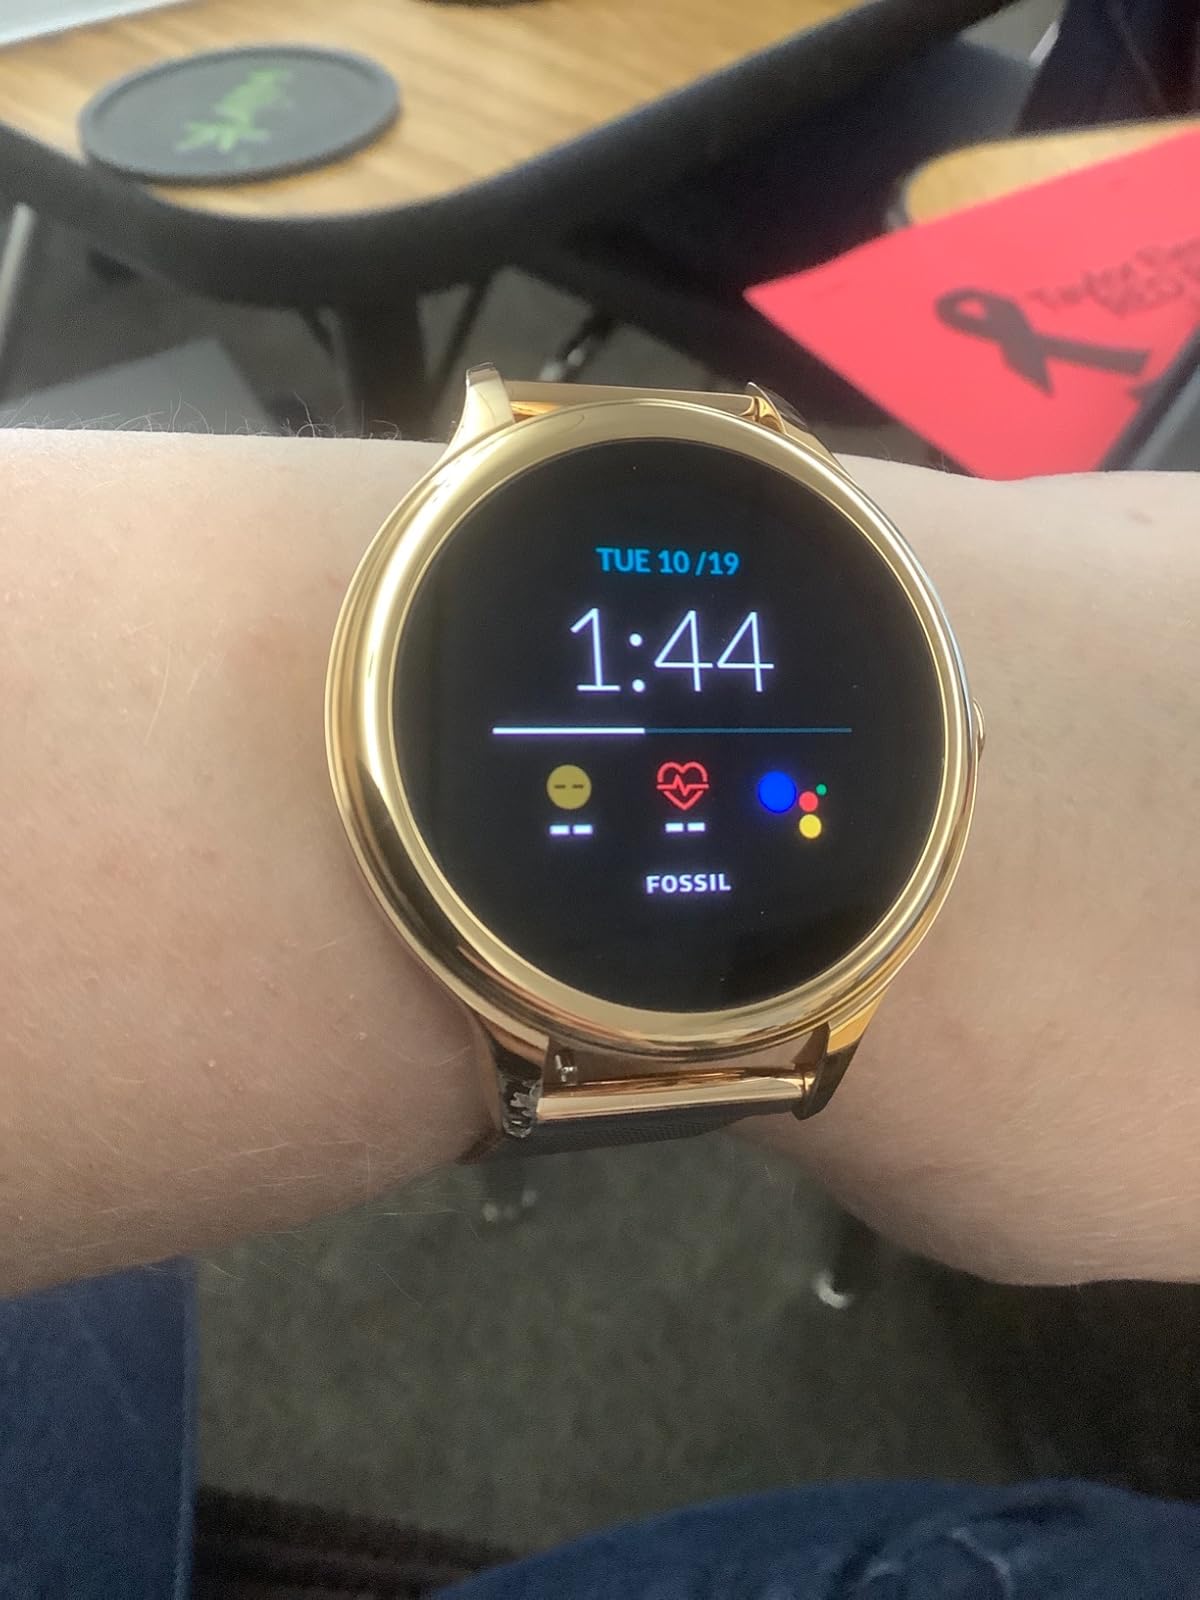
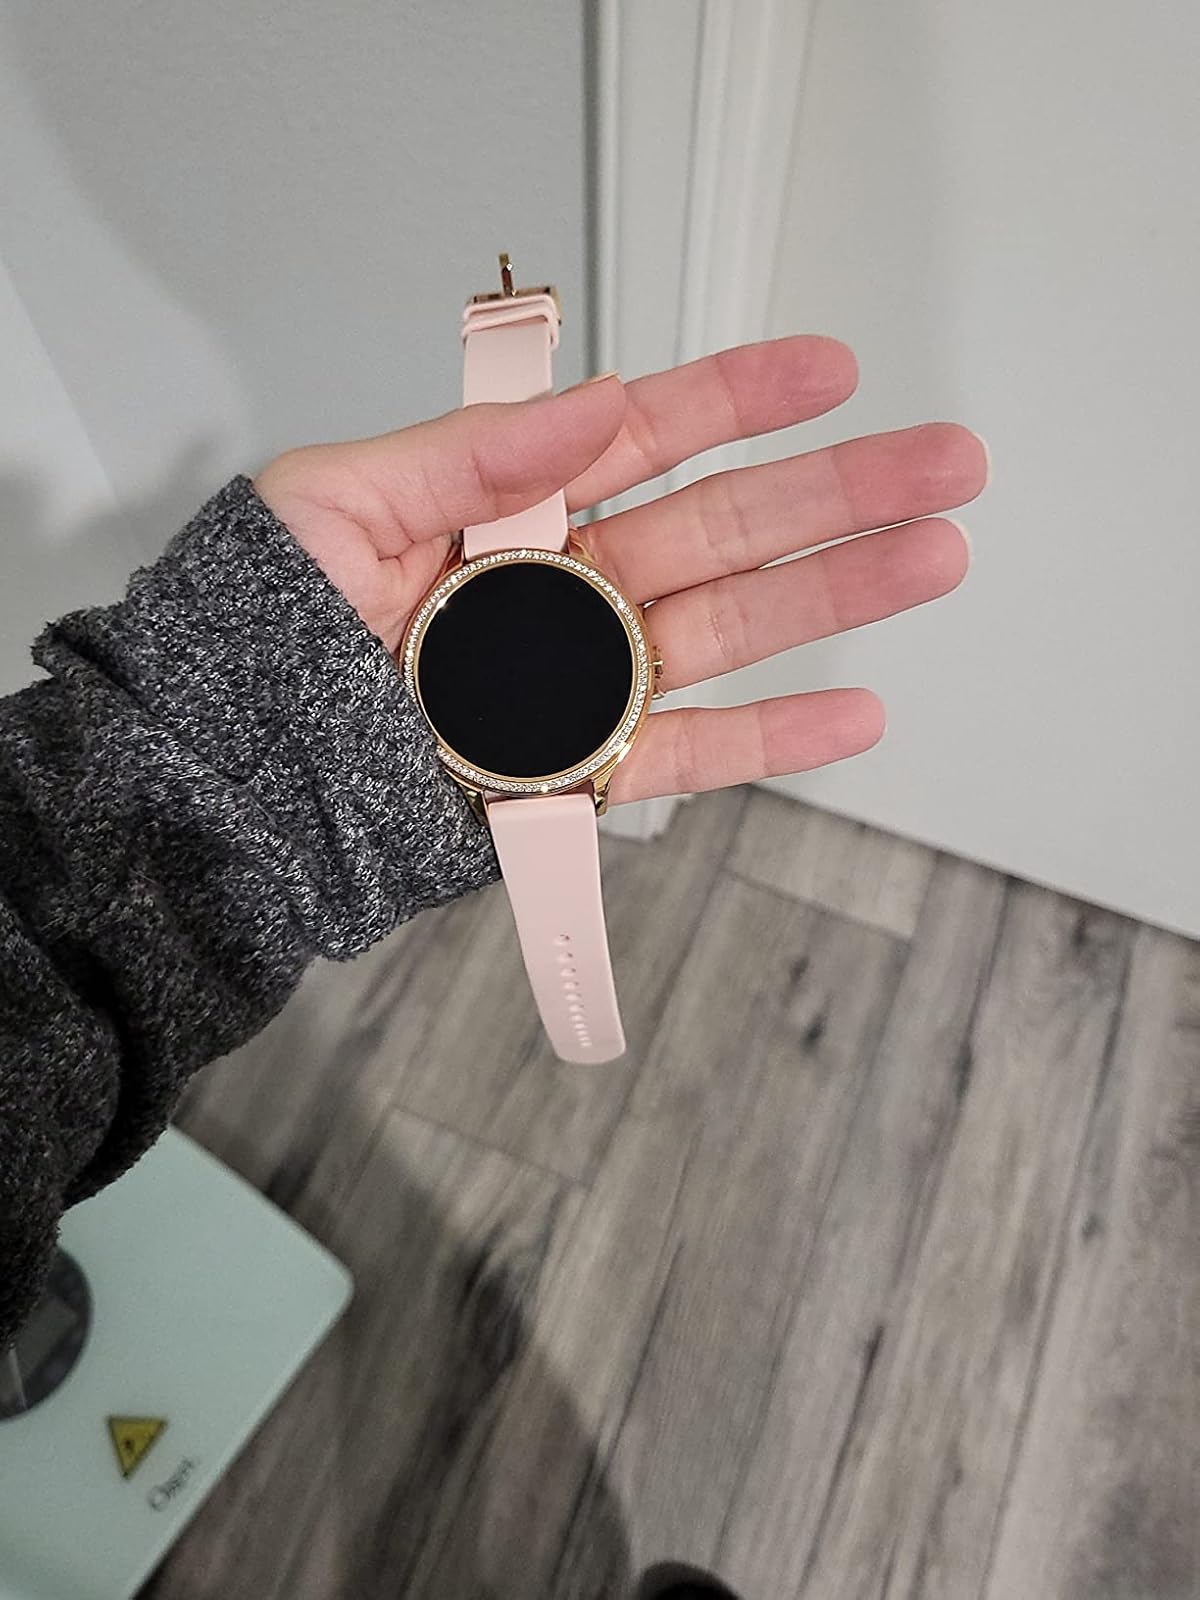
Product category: smartwatch
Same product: no